Pedro Yanowitz

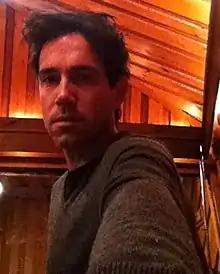
Peter Yanowitz at Avatar studios NYC

Peter Yanowitz (born September 13, 1967, Chicago, Illinois, United States), also known as Pedro Yanowitz, is an American musician, songwriter, and visual artist. Yanowitz was the original drummer of The Wallflowers, and for Natalie Merchant on her first three solo records "Tigerlily", "Ophelia", and "Live in Concert". He also played drums for Money Mark, the Black Sabbath tribute band Hand of Doom with Melissa Auf der Maur, and with Nina Nastasia, on her album "Dogs". Other artists Yanowitz has played drums with include: Yoko Ono, Allen Ginsberg, and Wilco . Yanowitz was also the bass player, songwriter, and producer for the band Morningwood. Currently, Yanowitz is the drummer of Exclamation Pony with Ryan Jarman. Peter also performed as 'Schlatko', the drummer of The Angry Inch in the Tony award-winning Broadway musical "Hedwig and the Angry Inch", starring Neil Patrick Harris, Andrew Rannells, Michael C. Hall, John Cameron Mitchell, Darren Criss, and Taye Diggs.